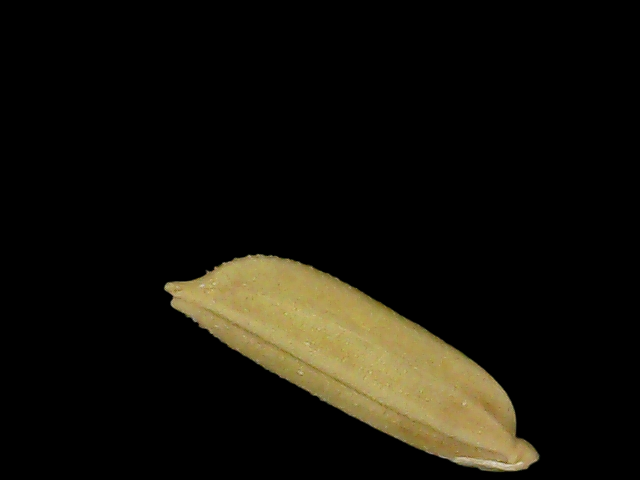
Rice variety: Bd75